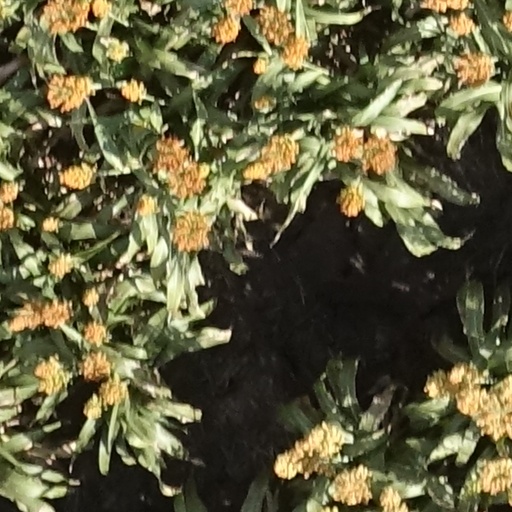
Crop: sorghum